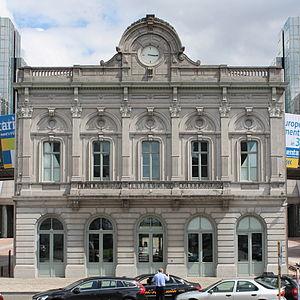
Luxemburg Station Leopoldwijk - Gare du Luxembourg Quartier Léopold Brussels. This is a photo of a monument in Brussels, number: 2071-0021/0
21 janvier : le théâtre de la Monnaie est détruit par un incendie.
Gustave Saintenoy est né à Bruxelles le 6 février 1832 et mort à Schaerbeek le 17 janvier 1892. Architecte attaché au style français du Second Empire, il n’a jamais renié sa formation classique malgré l’influence de l’éclectisme. Dans toutes ses œuvres, il concilie la simplicité, la régularité et la symétrie des formes avec une prédilection pour l'ornementation chargée.